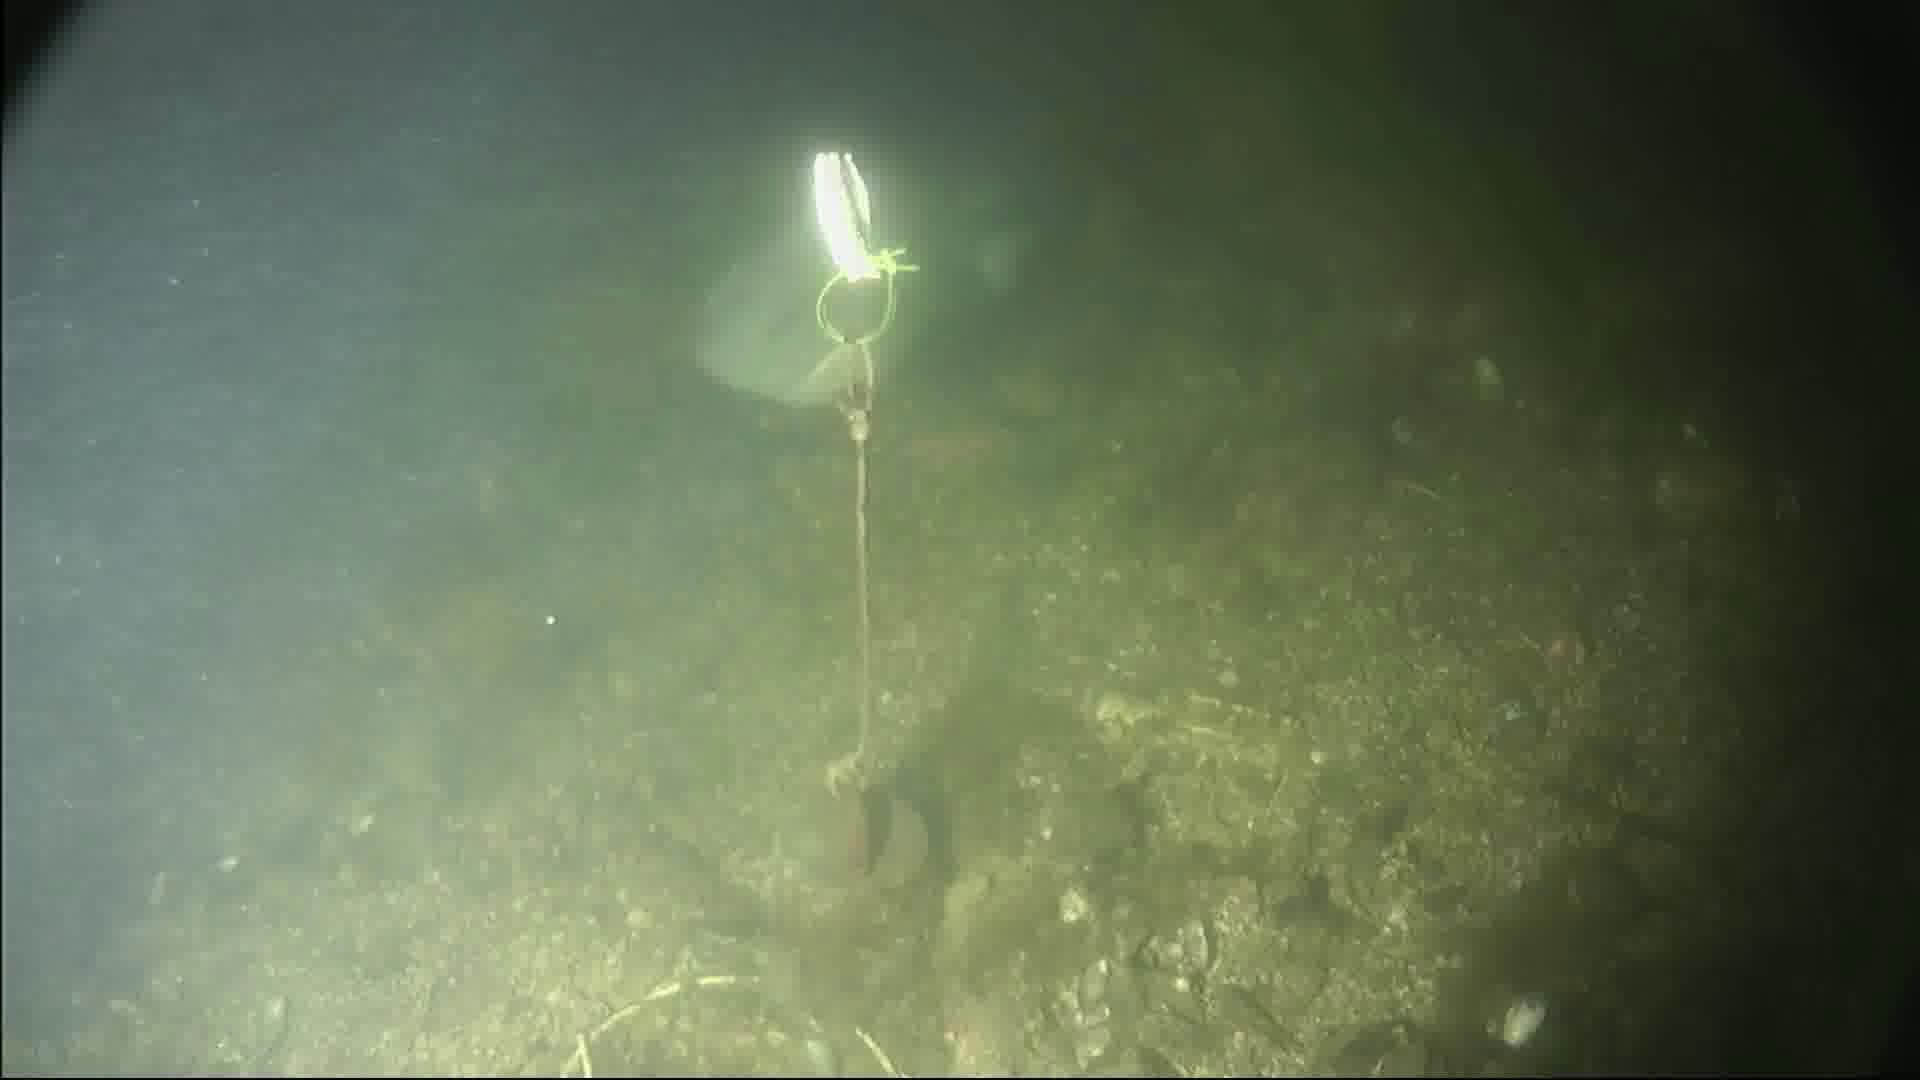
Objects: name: fish